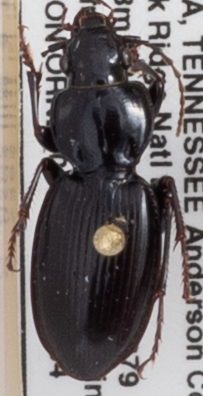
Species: Cyclotrachelus fucatus
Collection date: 2019-09-04
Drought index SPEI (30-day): -0.026
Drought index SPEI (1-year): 2.09
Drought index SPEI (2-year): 2.09